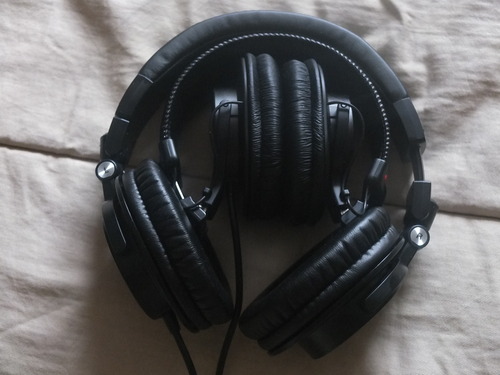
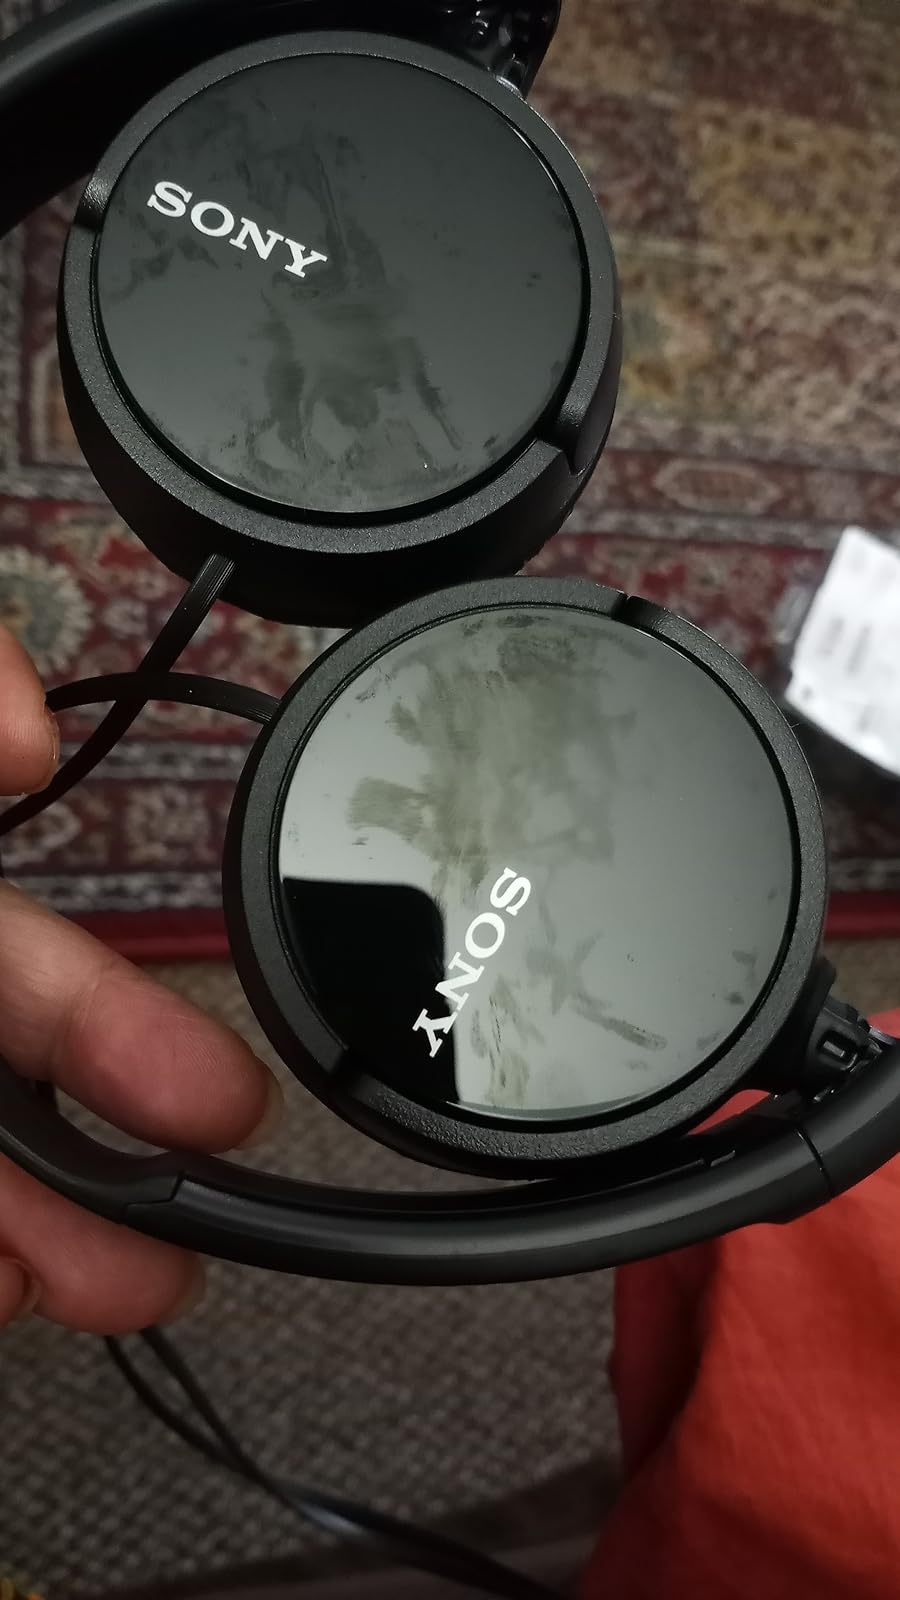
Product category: headphones
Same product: no